Macodes petola

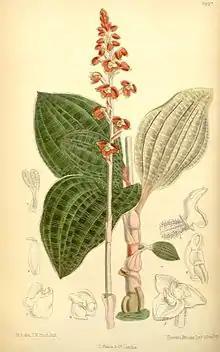
Botanical illustration of foliage and flower from "Macodes petola"

In cultivation, "M. petola" requires diffuse, indirect light and moderate to high humidity (> 85%). Proper care conditions should mimic the plant's natural habitat. Substrates suitable for the plant should be porous and well-draining and may include a mixture of leaf litter, sphagnum moss, coir and gravel. "M. petola" requires frequent watering and use of diluted fertilizer (1/4-1/8 dilution of typical orchid fertilizer). "M. petola" can be propagated by asexual division; note that sterilized tools and media should be used to prevent infection with pathogenic fungi. Variants of this plant exhibit different patterns in vein coloration including var. petola with yellow veins, var. robusta which exhibits longitudinal veins only, and var. argenteoreticulata syn. var. javanica which exhibits white transverse connected with longitudinal veins.